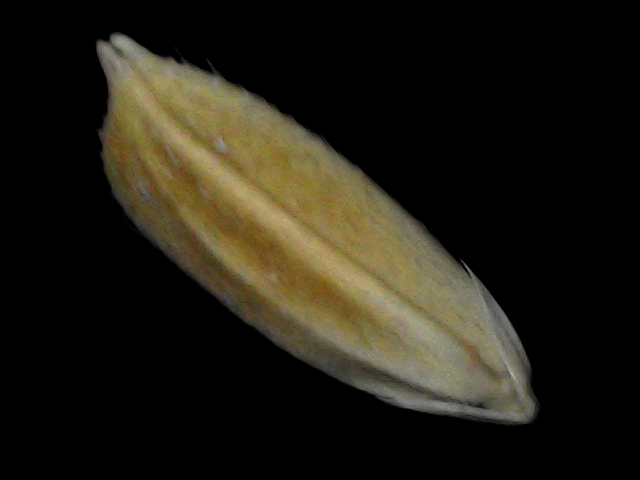
Rice variety: Bd91